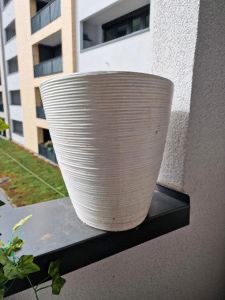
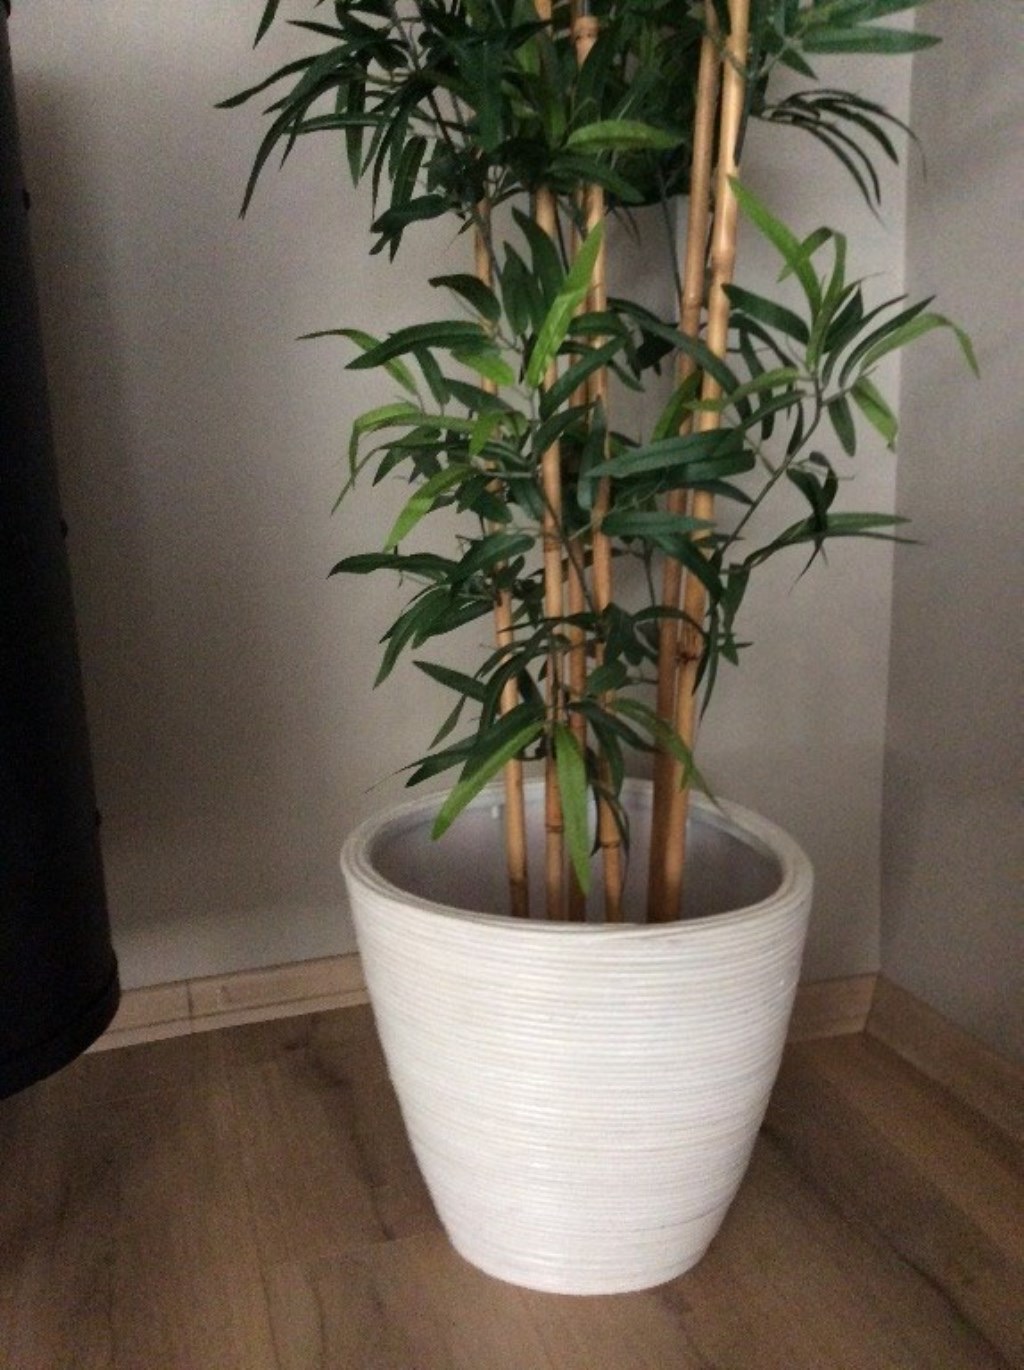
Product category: misc
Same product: yes